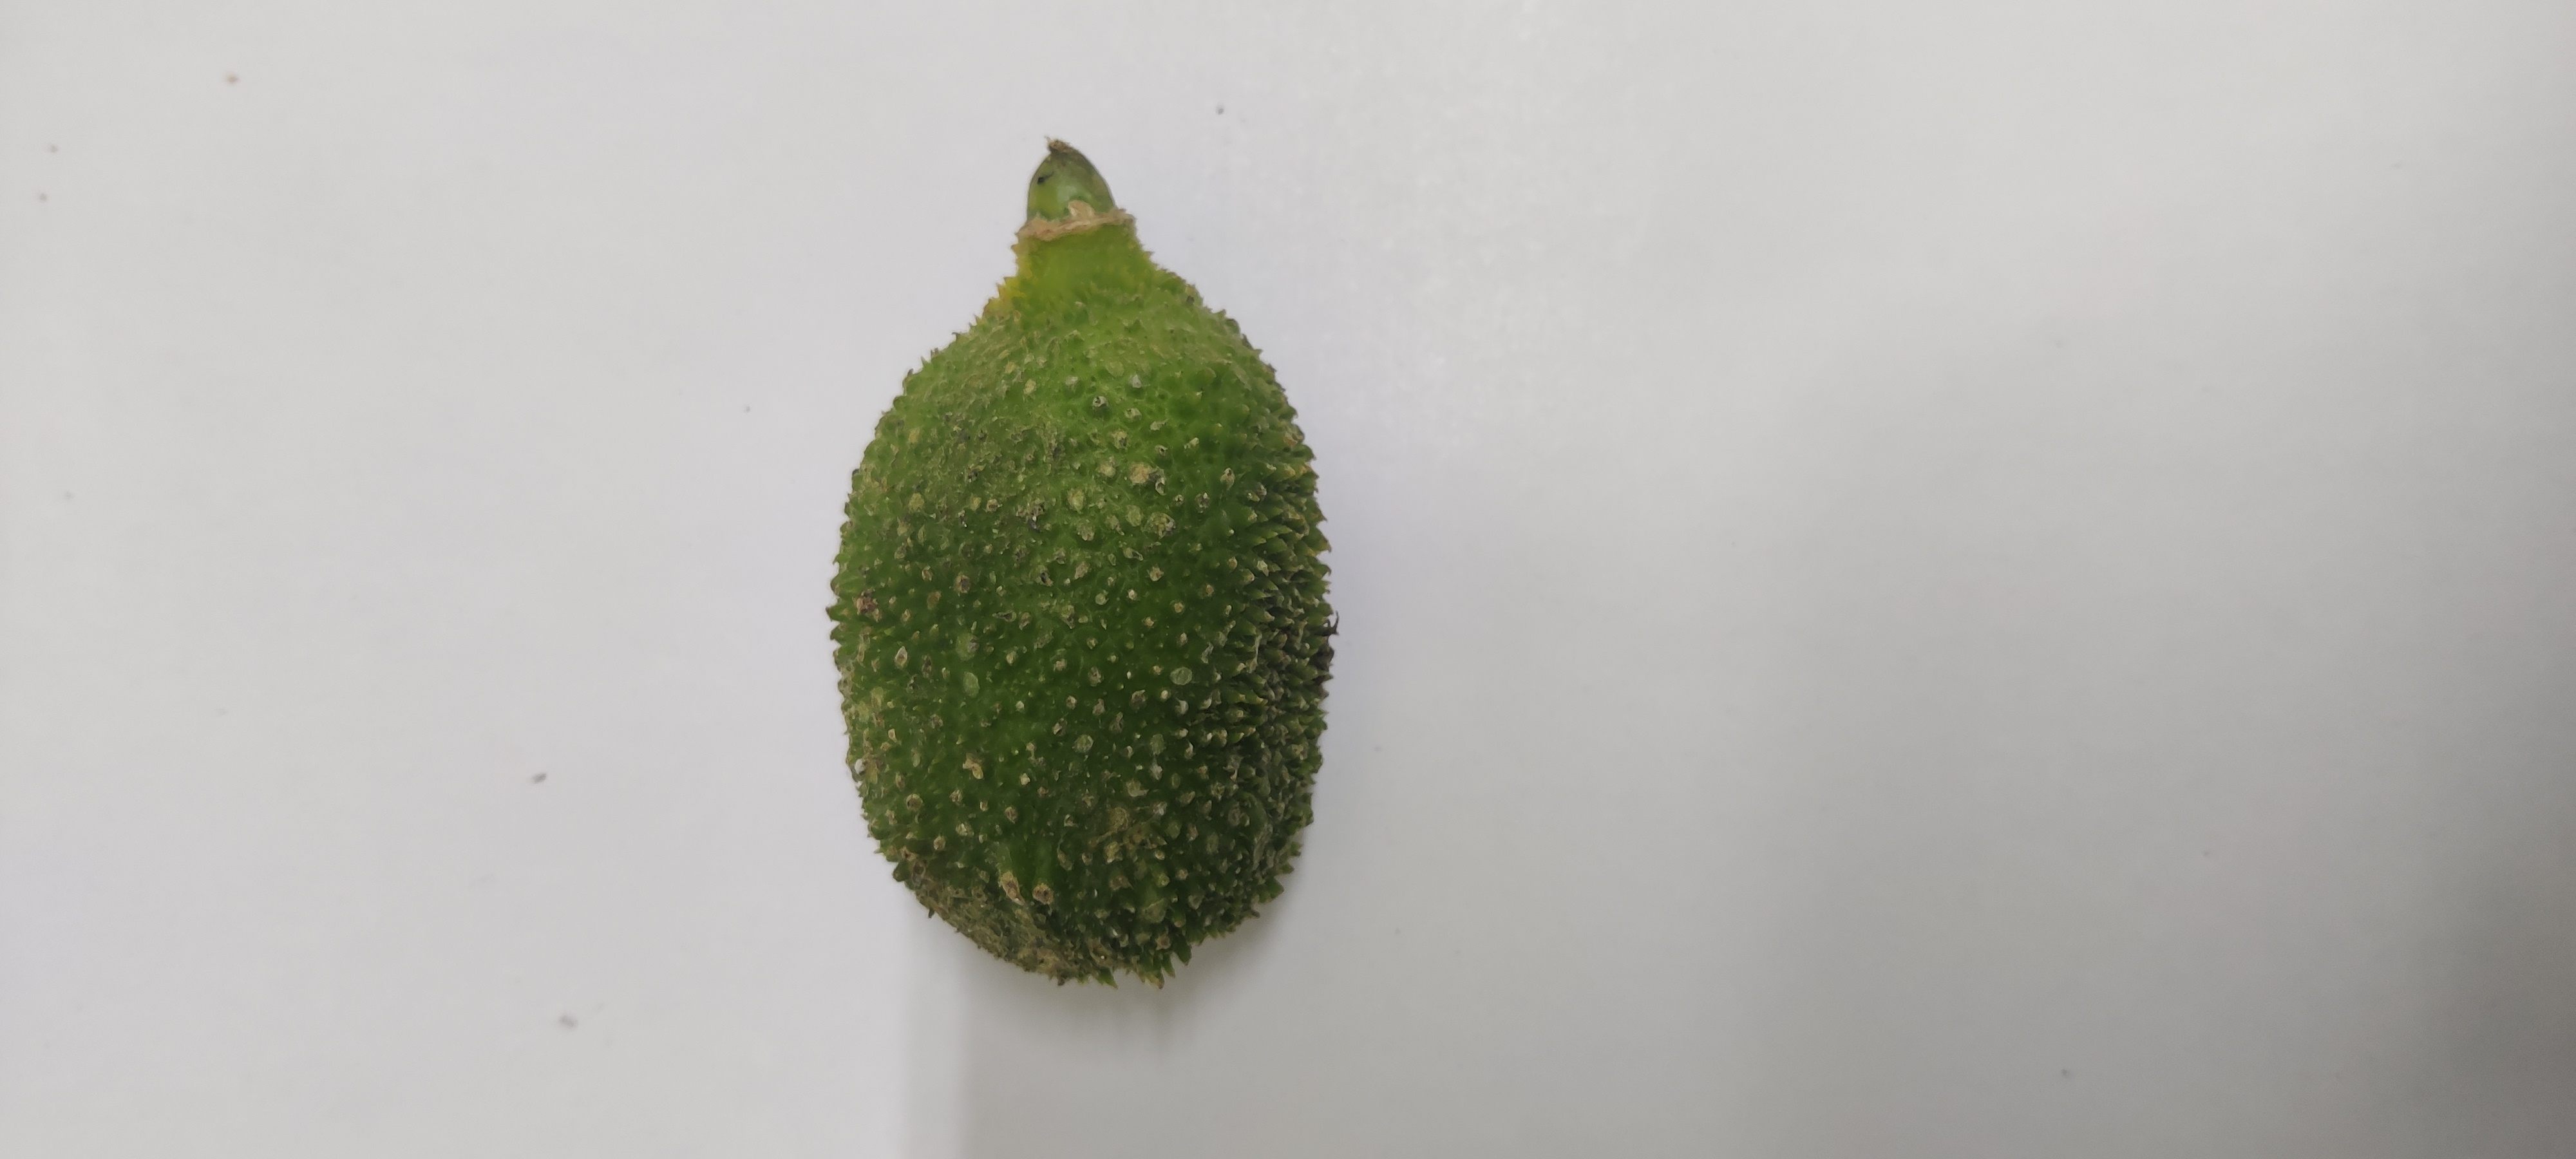
Crop: Spiny Gourd
Condition: Severely Damaged